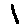
Label: 1